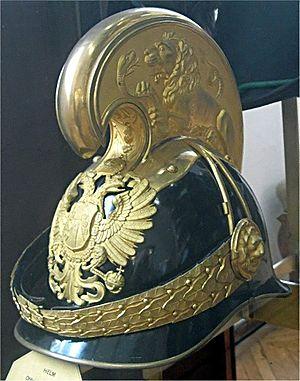
Les forces terrestres impériale et royale était la force terrestre de l'empire d'Autriche-Hongrie, de 1867 à la chute de l'empire en 1918.
Le cimier est un ornement qui surmonte un casque ou un heaume.
Les Dragons Impériaux et Royaux constituent, avec les Uhlans et les Hussards Impériaux et Royaux, la cavalerie austro-hongroise, de 1867 à la chute de l'empire en 1918. Contrairement aux deux unités précédemment nommées, les dragons ne sont présents qu'au sein de l'armée commune.